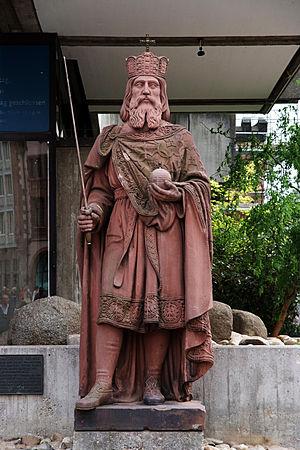
Le historisches museum frankfurt situé à Francfort-sur-le-Main, en Allemagne, a été fondé en 1878. Il rassemble des objets culturels et historiques en relation avec l'histoire de Francfort et de l'Allemagne. Il a été déplacé au Saalhof en 1955, et une nouvelle extension a ouvert en 1972. Cette extension est elle-même en cours de replacement par un nouveau bâtiment d'exhibition moderne, et un petit bâtiment administratif. L'achèvement de l'ensemble est attendu pour 2017.